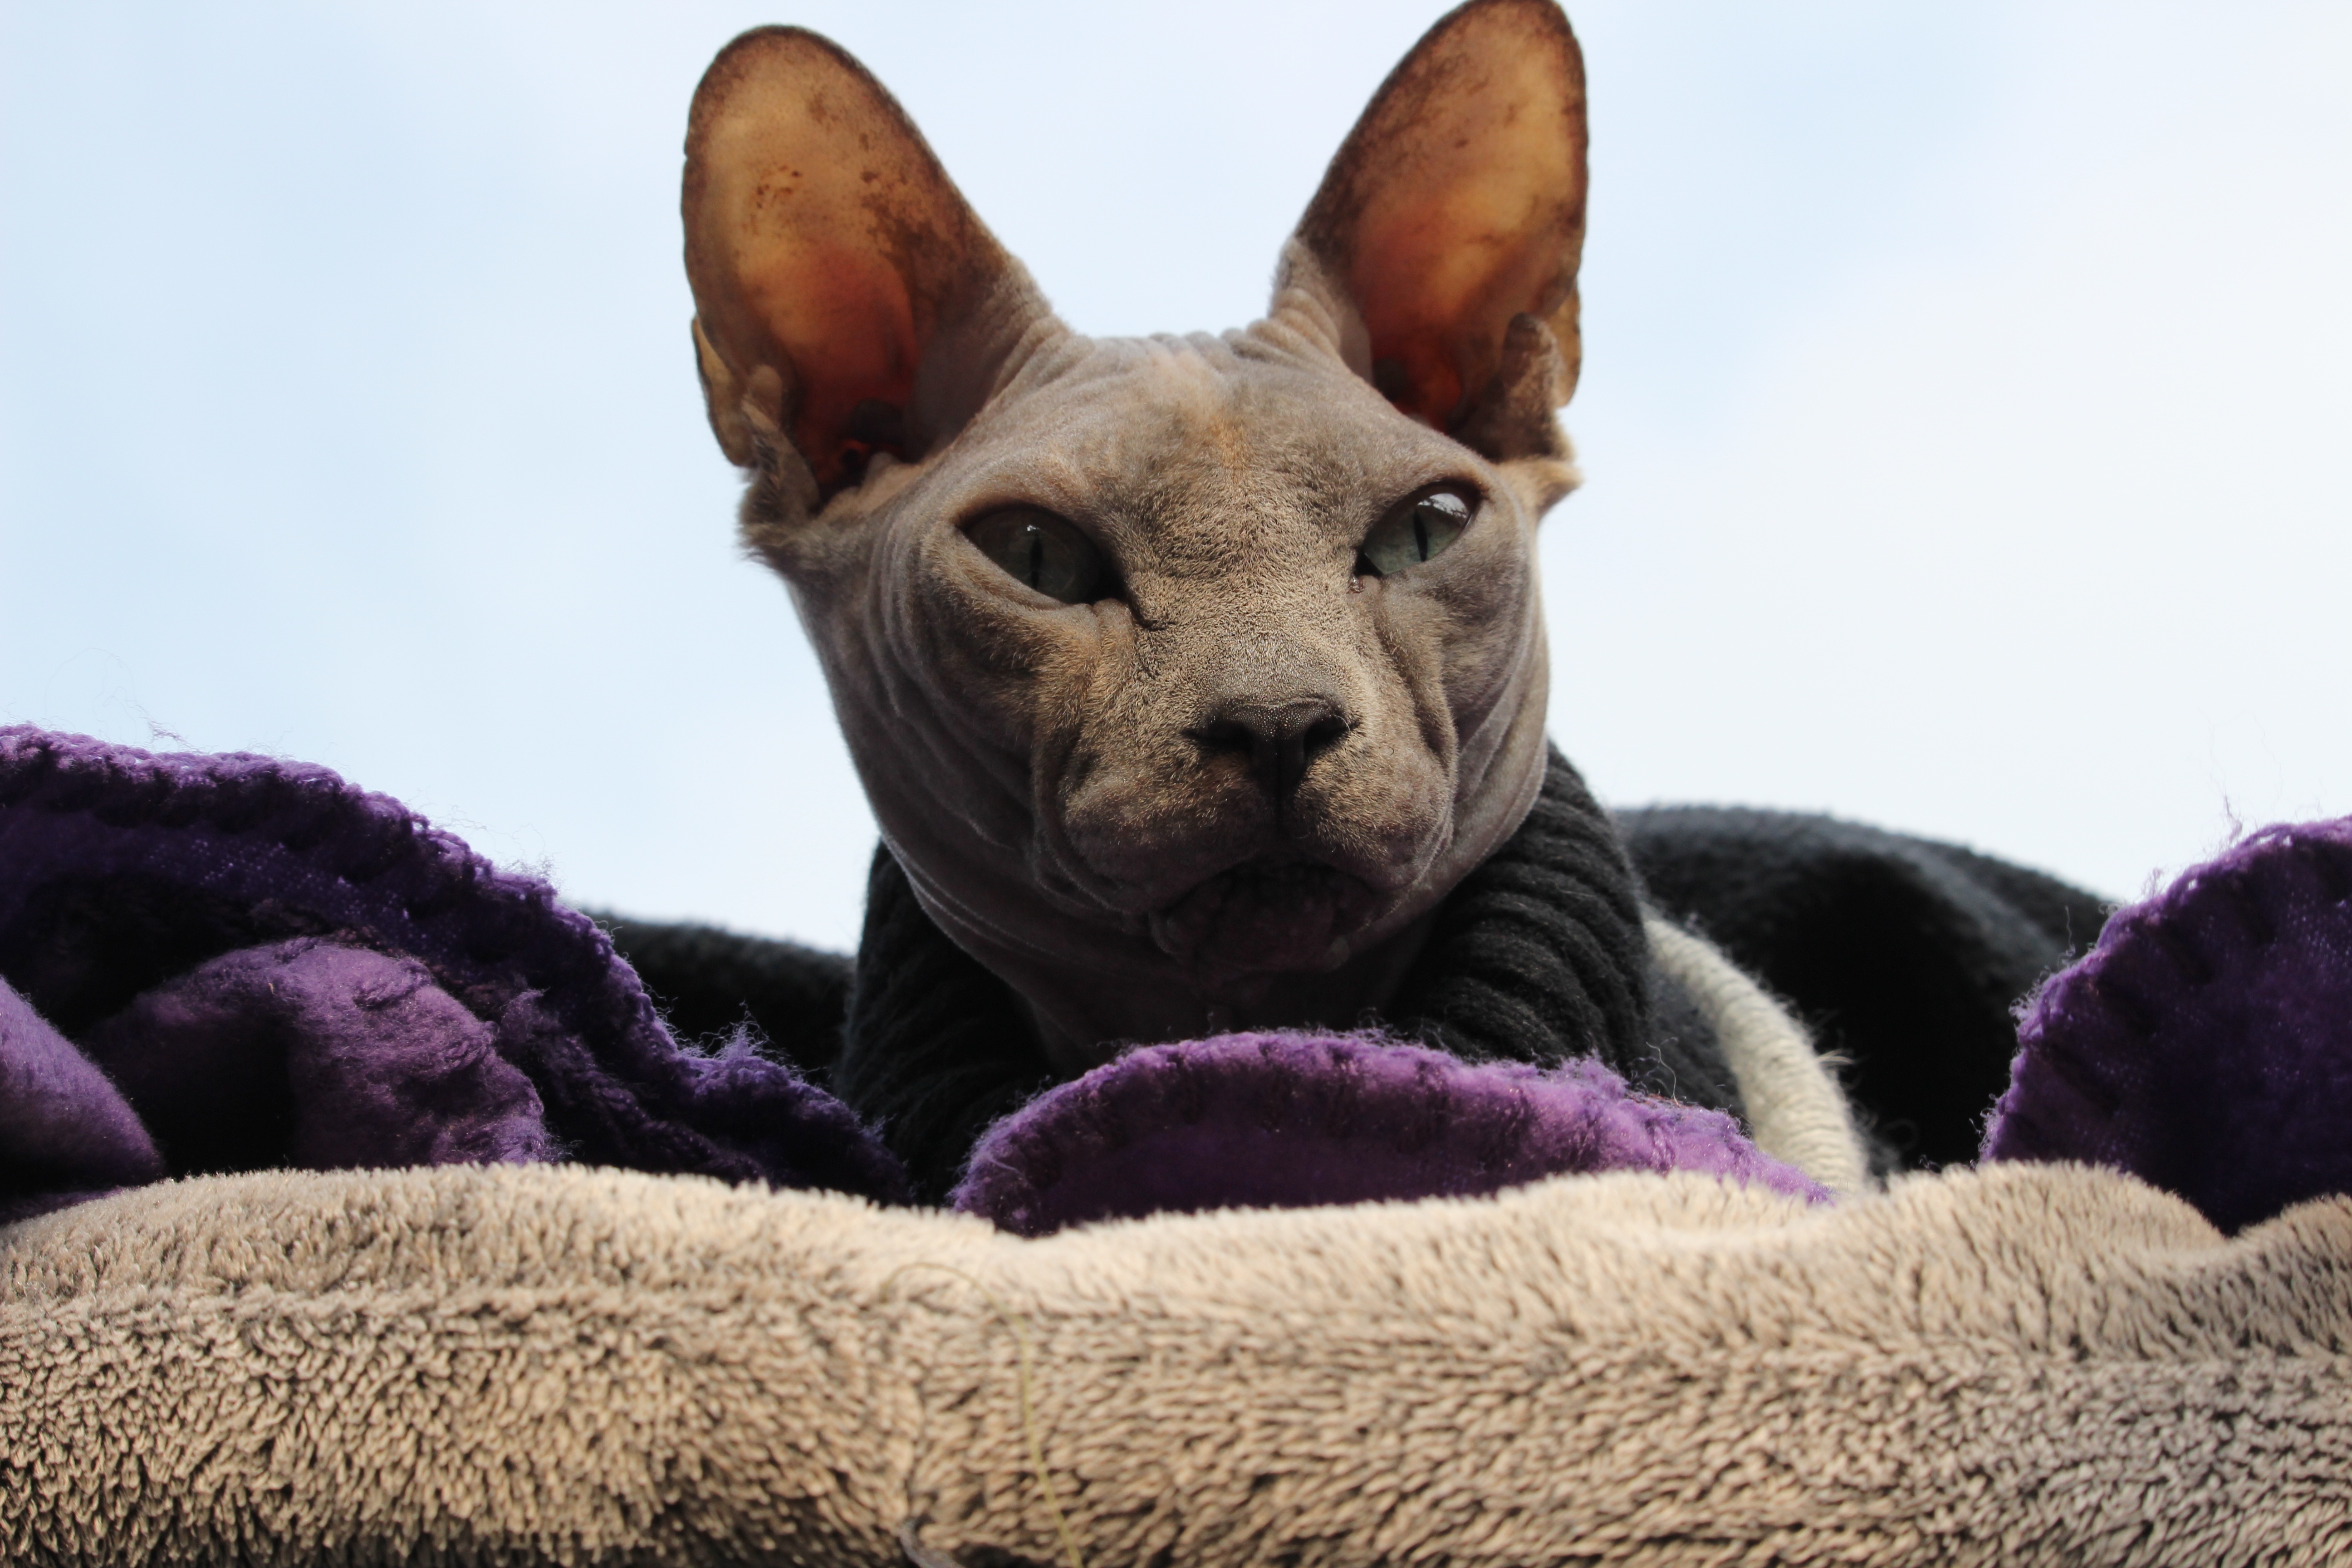
pet, cat, mammal, pets, cats, whiskers, snout, animals, vertebrate, sphynx, naaktkat, small to medium sized cats, cat like mammal